Jack Coombs

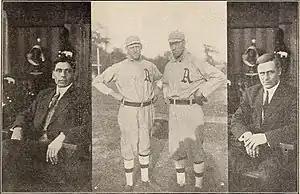
The four stars of the world champion Philadelphia Athletics — Chief Bender, Cy Morgan, Jack Coombs, and Rube Oldring — were featured in the Thanhouser Company film, "The Baseball Bug" (1911)

, or Retrosheet, or SABR Biography Project, The Baseball Cube, or The DeadBall Era